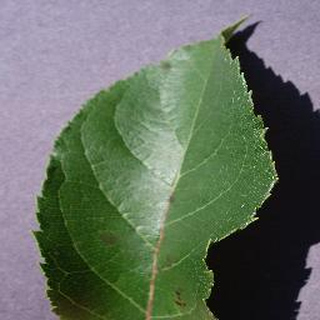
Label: apple_apple_scab